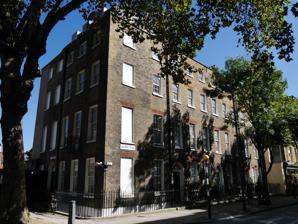
Building: 3–6 Guilford Place
Country: United Kingdom
Year built: 1793
3–6 Guilford Place, London Guilford Place is a Grade II listed Georgian terrace of four houses in Guilford Place , London WC1, built in about 1791 to 1793 by J. Tomes and W. Harrison. References